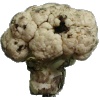
Label: Cauliflower 1